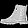
Label: Ankle boot